Ordos City

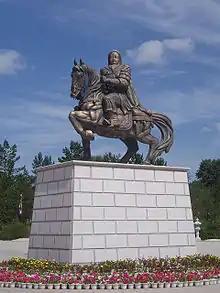
Genghis Khan equestrian sculpture in Ordos City

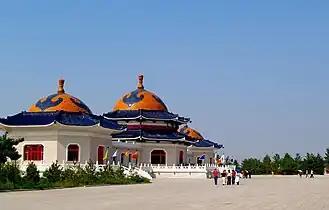
Genghis Khan Mausoleum in the Ejin Horo Banner

At the southern end of the Ordos grassland, there is a river originating from Dingbian County in northwestern Shaanxi, flowing through the Otog Banner and Uxin Banner in Inner Mongolia, and then flowing from the east of Batuwan Village into the territory of northern Shanxi, after converging with Xiangshui River. It flows into the Wuding River, a tributary of the Yellow River, to the southeast. In the loose Mu Us desert, a U-shaped river valley is washed out. This river is known as the Sarawusu River. Sara Wusu in Mongolian means "thick yellow stream" after the eponymous perennially yellow-colored local river; on both sides of the river is covered with swaying red willows, so people also call this river "Hongliu River". In 1923, French Jesuit Émile Licent first discovered a fossil of the Hetao people here. Since then, Chinese archaeologists have visited the site many times. The site is known today as part of the Shuidonggou site complex. A large number of cultural relics have been excavated from this site, some reportedly dating back as far as 100,000 years; however, the chronology of the site remains debated. The material culture created by the Hetao people is now called "Salawusu" or "Shuidonggou" culture. After a comprehensive analysis of geology, animal fossils and stone tools, this culture was identified as the late Paleolithic culture.